Geography of Tuvalu

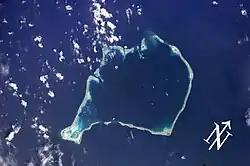
Funafuti atoll

Tuvalu is mainly composed of coral debris eroded from encircling reefs and pushed up onto the islands by winds and waves. Paul Kench at the University of Auckland in New Zealand and Arthur Webb at the South Pacific Applied Geoscience Commission in Fiji released a study in 2010 on the dynamic response of reef islands to sea level rise in the central Pacific. Tuvalu was mentioned in the study, and Webb and Kench found that seven islands in one of its nine atolls have spread by more than 3 per cent on average since the 1950s. One island, Funamanu, gained 0.44 hectares, or nearly 30 per cent of its previous area. In contrast, Tepuka Vili Vili has suffered a net loss in area of 22 percent since 1896. The shape and orientation of the reef has also changed over time.